Koror Jail

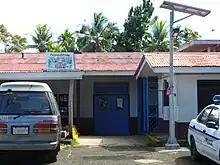
Koror Jail

Koror Jail is a prison located in Palau. It is the only prison in Palau, and it is located on the island of Koror in a governmental centre between federal office buildings and the Palau National Congress. The 1 600 m prison consists of two structures built in the 1970s and one constructed in the 1990s, and it is surrounded by an 2.4 m wire mesh fence and an 2.4 m concrete wall; a wall from the neighboring Ministry of Justice building also serves as a jail barrier.